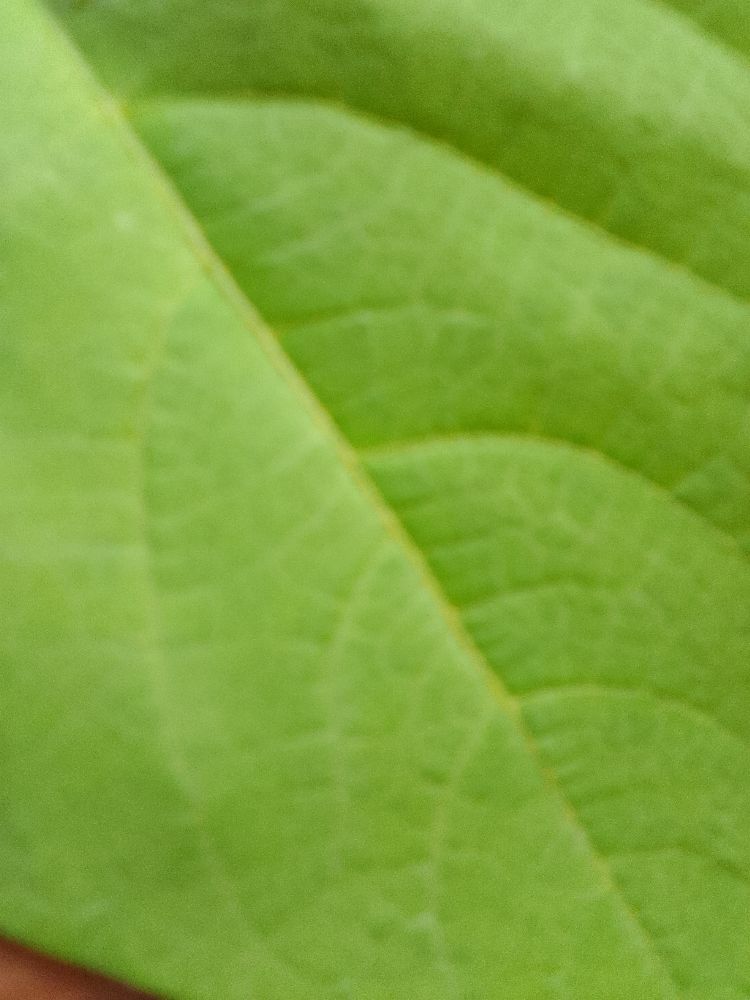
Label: healthy